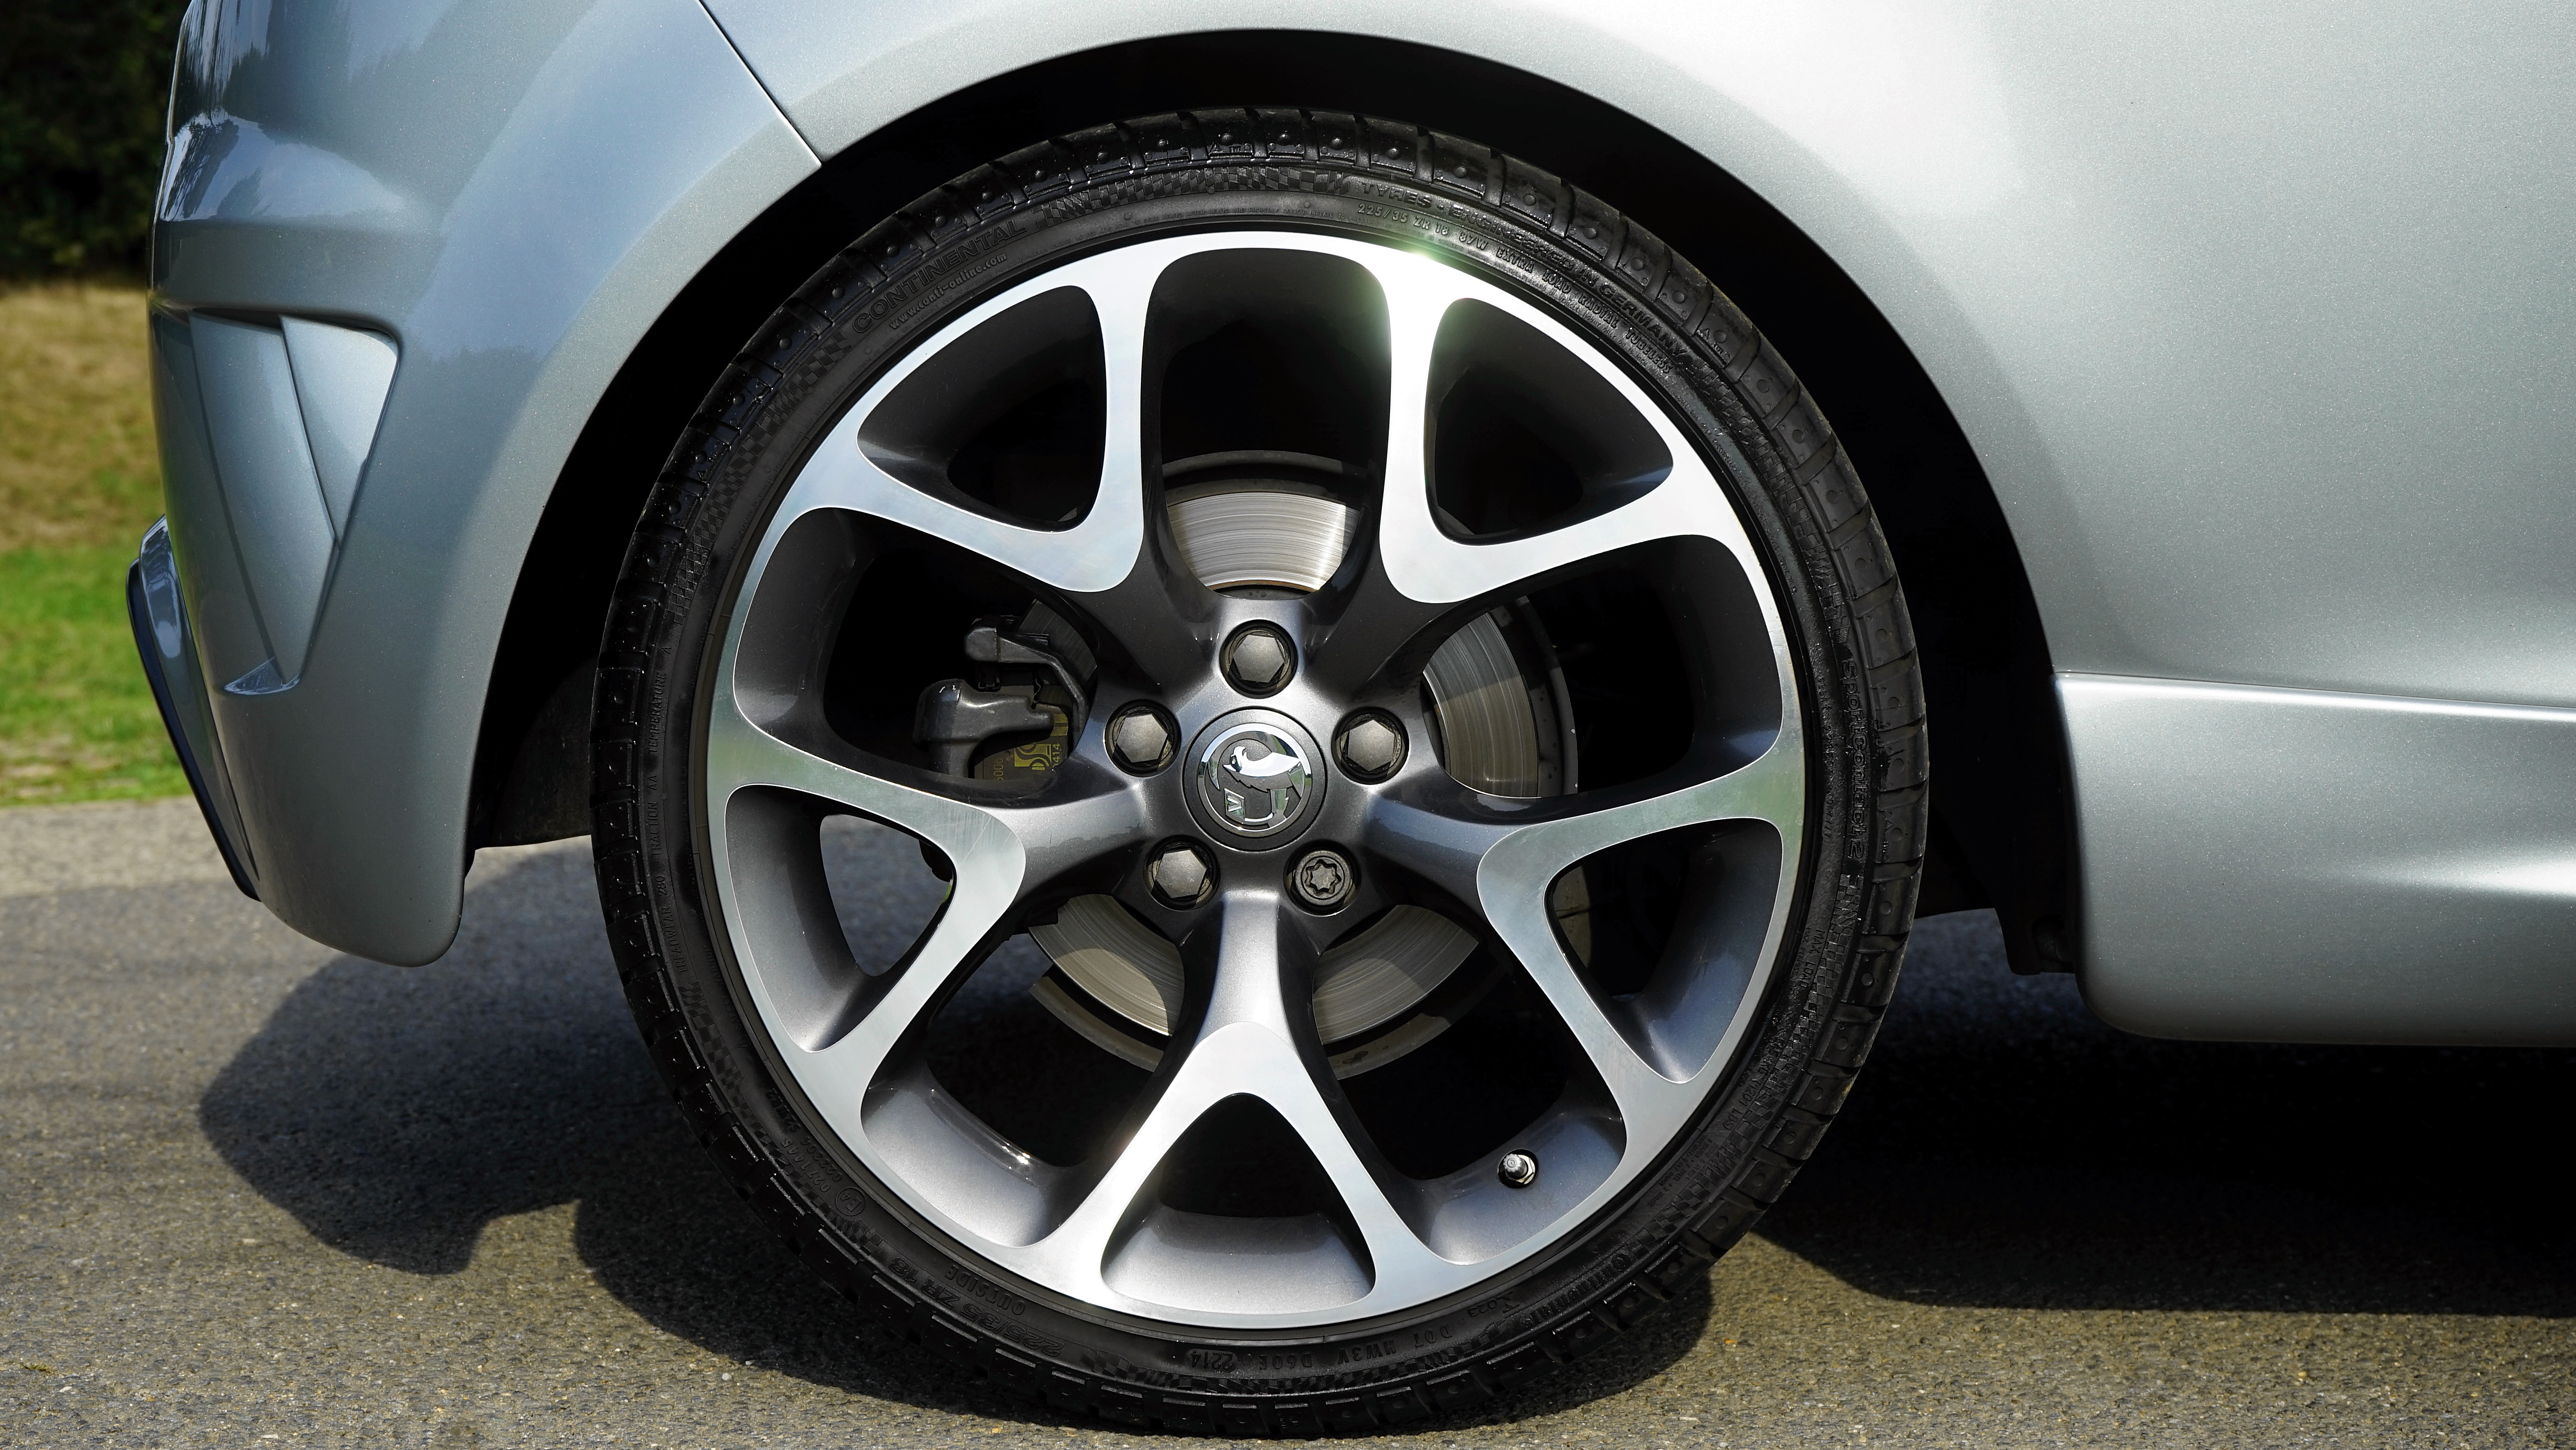
technology, car, wheel, automobile, transportation, transport, vehicle, spoke, drive, auto, steering wheel, speed, tire, automotive, bumper, race, supercar, power, rim, motor, sedan, style, fast, metallic, corsa, alloy, alloy wheel, vauxhall, automobile make, automotive exterior, compact car, automotive design, luxury vehicle, automotive tire, family car, executive car